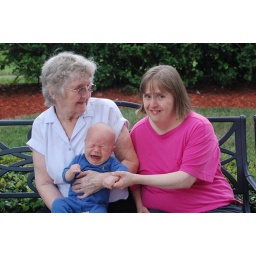
Euan was tired of traveling in a car seat